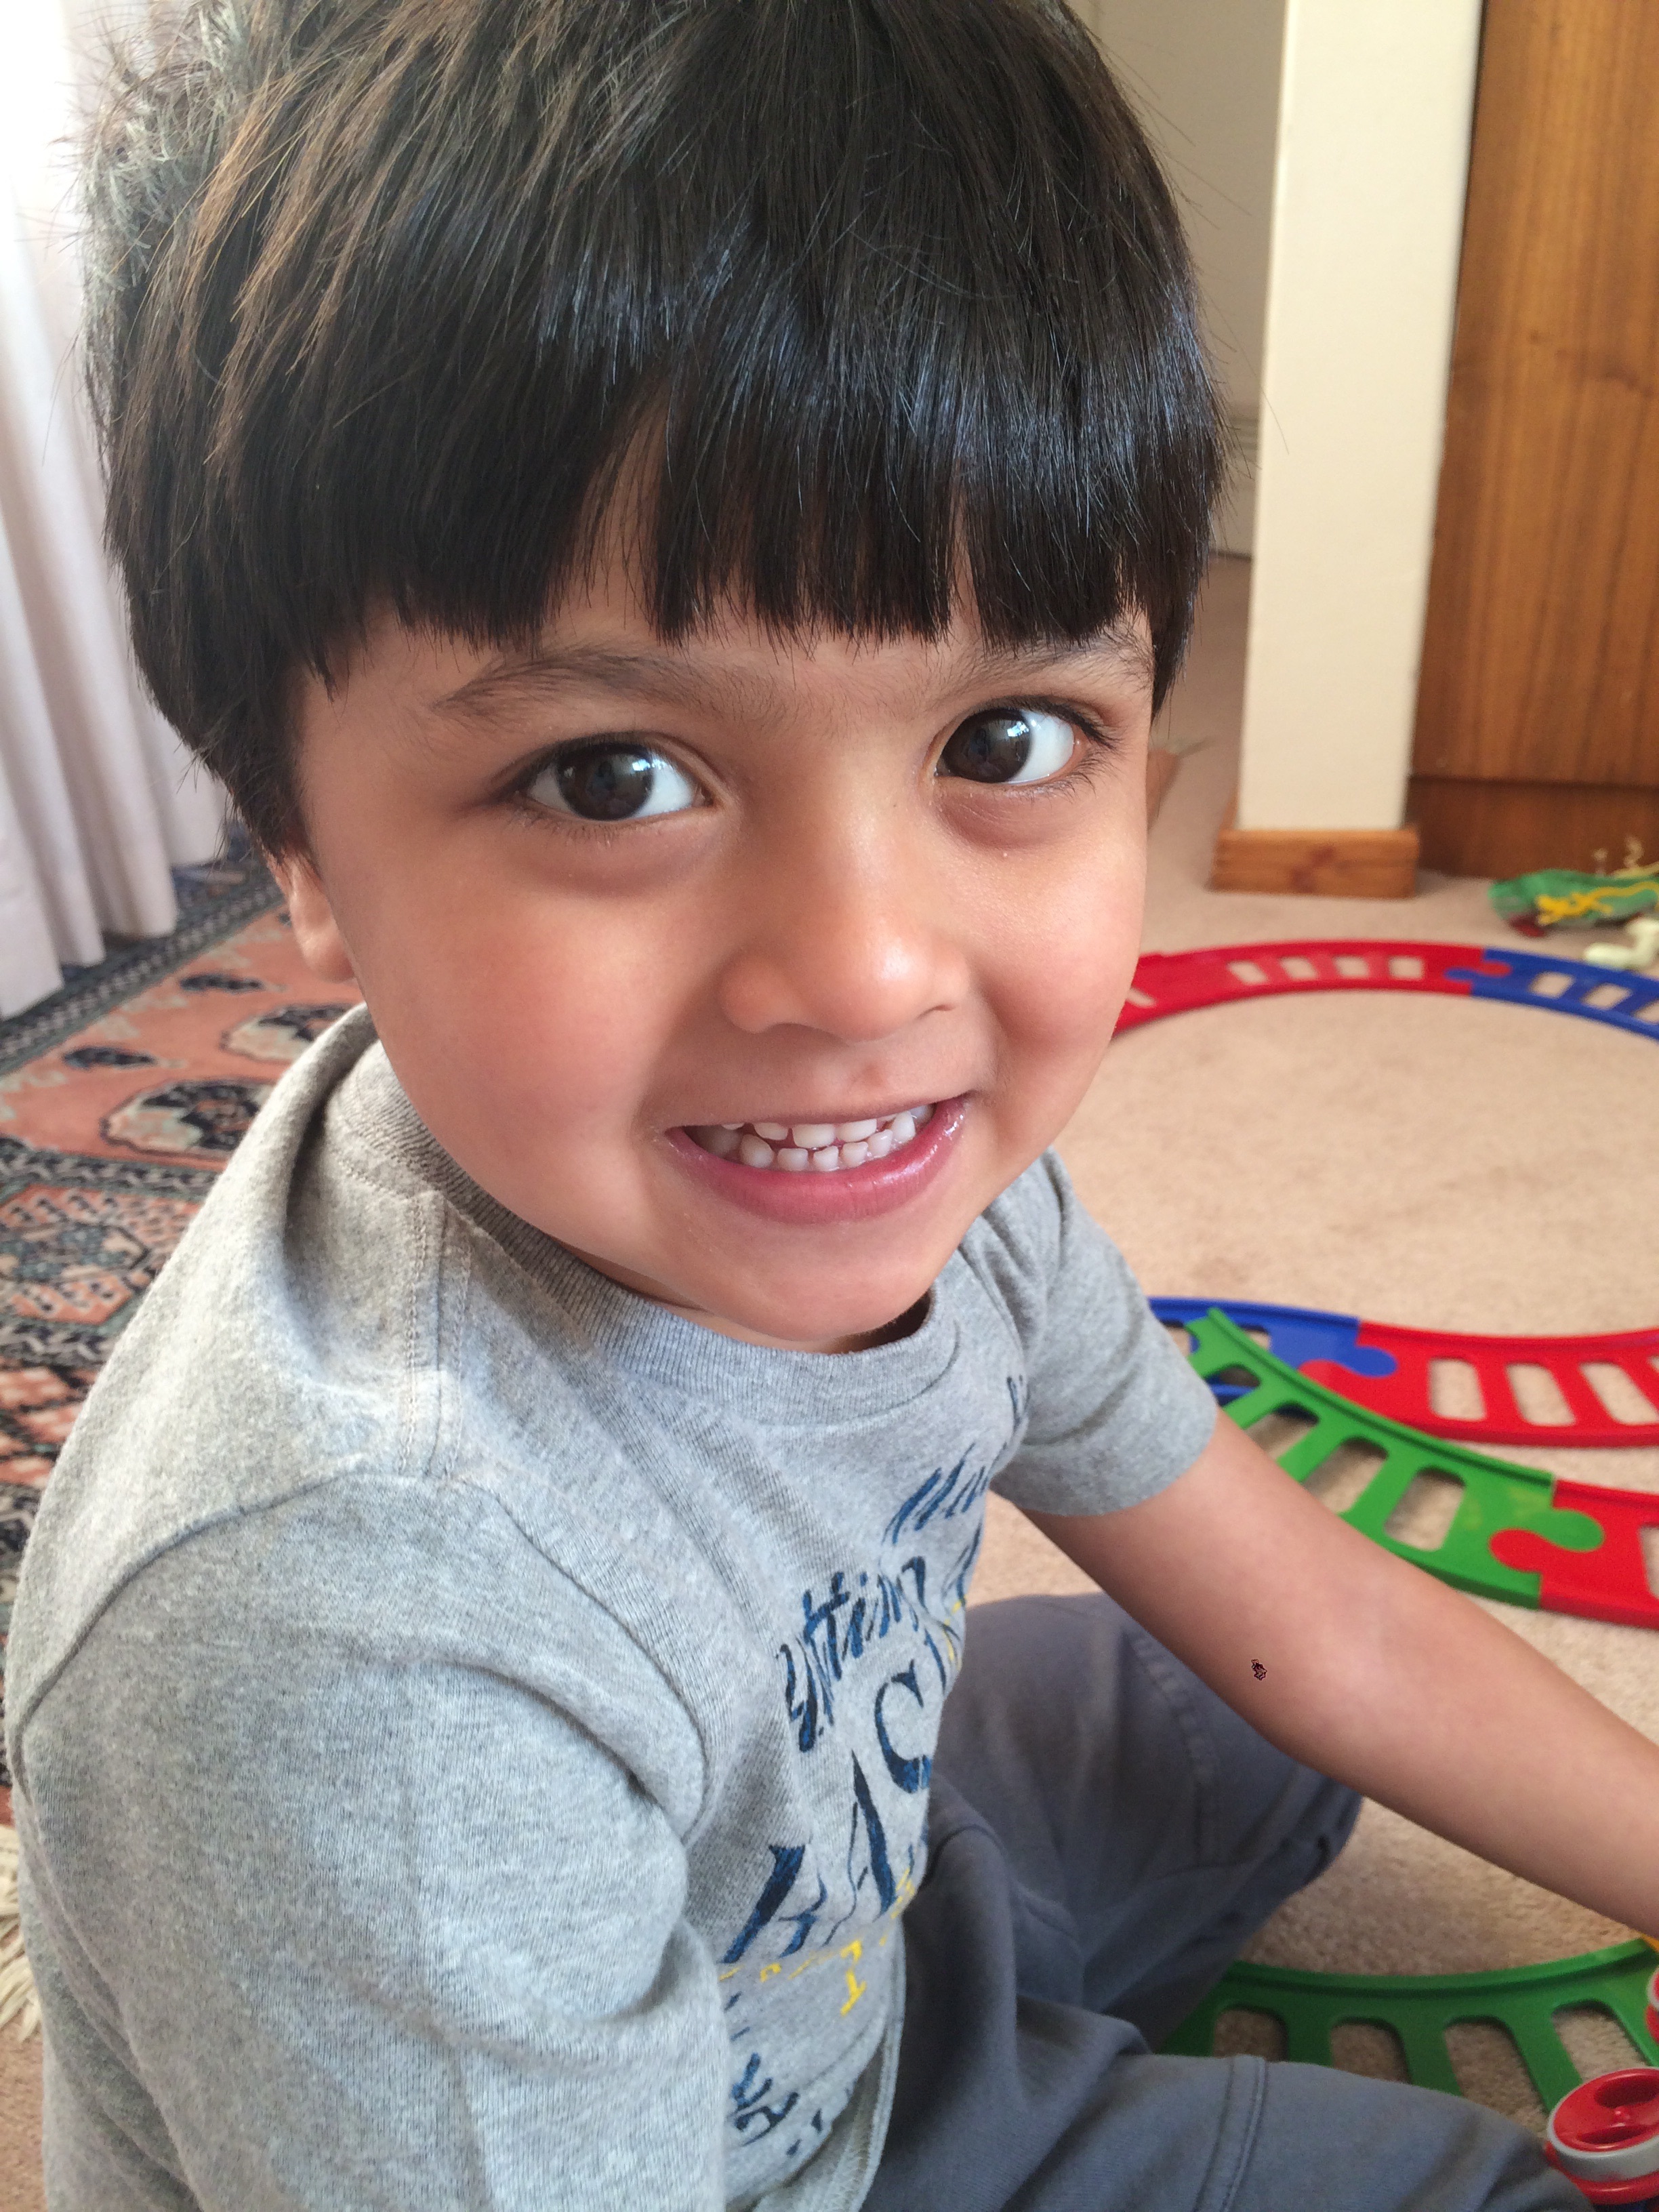
person, people, girl, hair, play, boy, cute, male, child, playing, facial expression, hairstyle, smile, son, face, fun, happy, happiness, infant, toddler, eye, head, skin, organ, happy kid